Thomas Affleck (cabinetmaker)

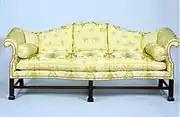
Marlborough-leg camel-back sofa (c. 1775 – 1800), attributed to Affleck, Diplomatic Reception Rooms, U.S. Department of State.

Thomas Affleck (1740–1795) was an 18th-century American cabinetmaker, who specialized in furniture in the Philadelphia Chippendale style.